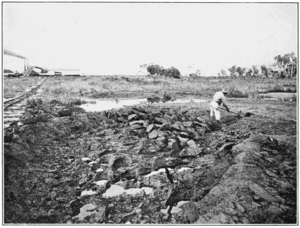
En géologie, les asphaltes naturels sont des pétroles extra-lourds de consistance très visqueuse à solide. Ces pétroles ultra-lourds proviennent de kérogène dégradé par la chaleur et ayant migré à partir d'une roche-mère vers une roche-réservoir plus poreuse. On les trouve piégés dans des matrices sableuses ou des matrices calcaires